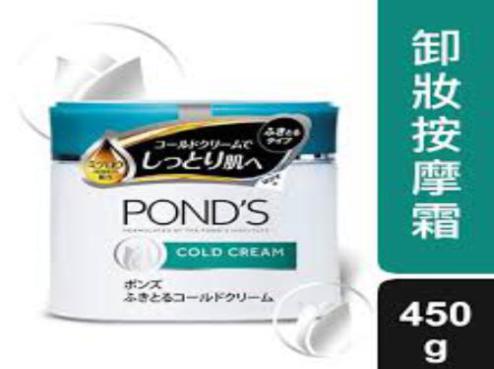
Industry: Necessities